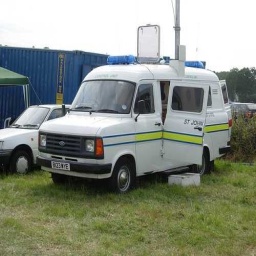
Label: ambulance